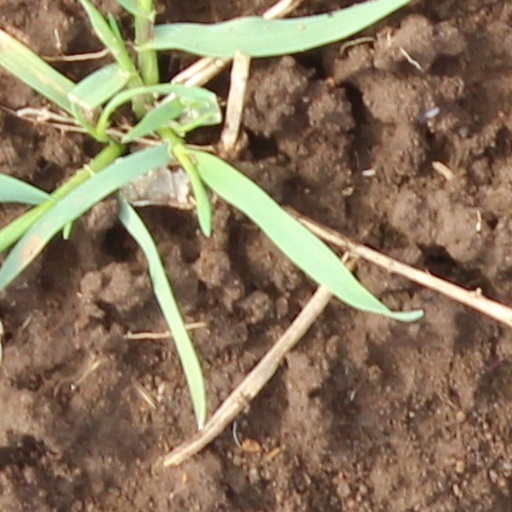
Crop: wheat